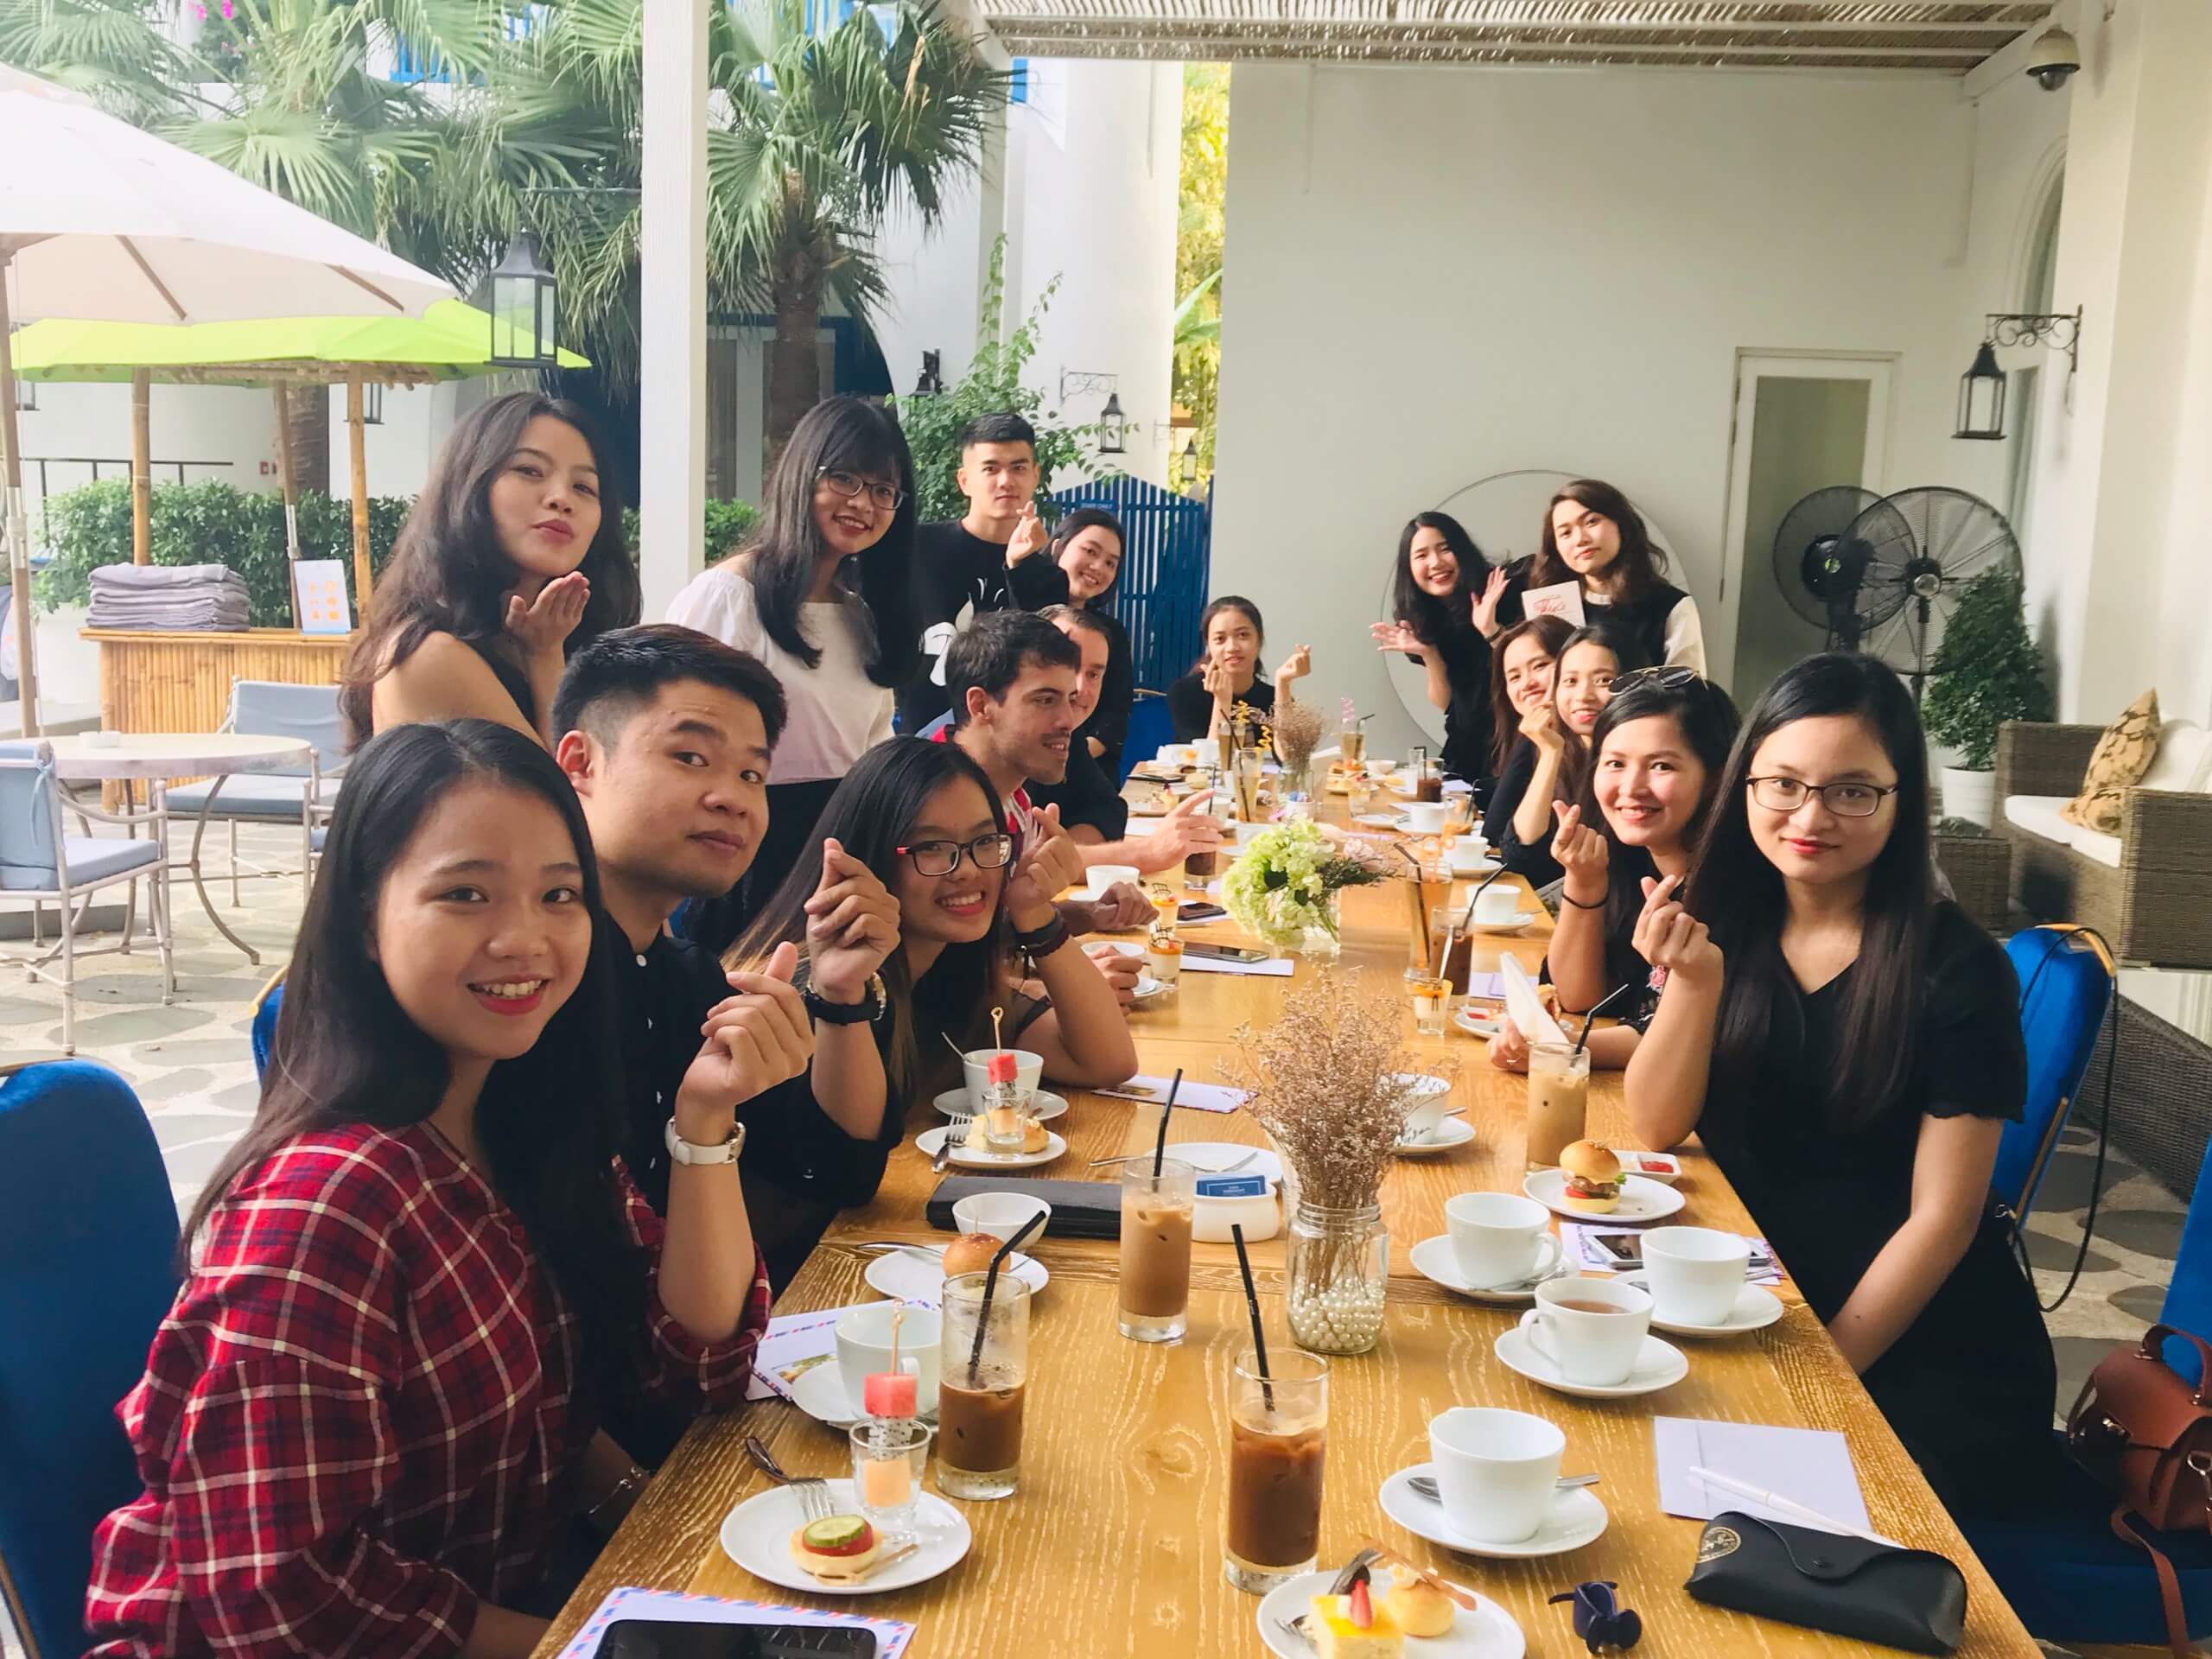
girl, meal, brunch, lunch, event, friendship, dinner, youth, community, party, supper, table, restaurant, fun, breakfast, recreation, food, eating, housewarming party, leisure